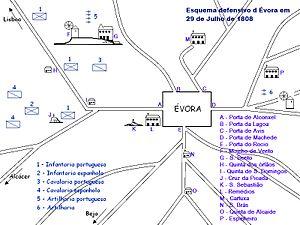
La bataille d'Évora se déroula le 29 juillet 1808 à Évora au Portugal, dans le cadre de la guerre péninsulaire portugaise et de la guerre d'indépendance espagnole. Elle opposa la division française du général Louis Henri Loison à une armée hispano-portugaise dirigée par le général Francisco de Paula Leite de Sousa. Les troupes impériales se heurtèrent au petit corps de Leite près d'Évora et le dispersèrent aisément, puis prirent la ville d'assaut et massacrèrent les défenseurs portugais. La cité fut ensuite saccagée par les Français. Pour son comportement très brutal à Évora, le général Loison devint connu au Portugal sous le nom de Maneta.